Flight and expulsion of Germans (1944–1950)

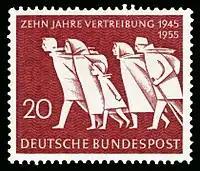
A stamp issued in West Germany ten years after expulsions began

According to the West German Schieder commission, there were 4.5 million German civilians present in Bohemia-Moravia in May 1945, including 100,000 from Slovakia and 1.6 million refugees from Poland.